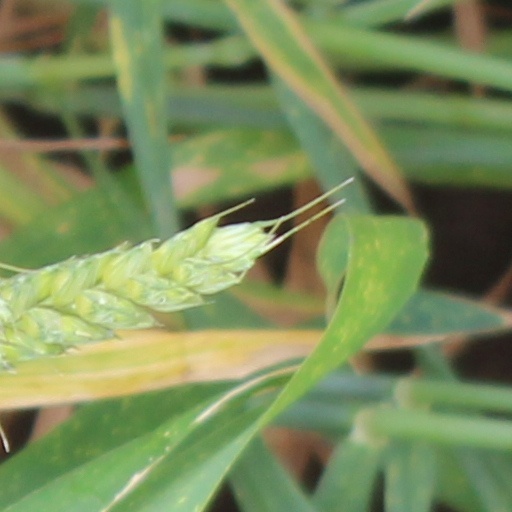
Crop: wheat